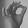
ASL letter: F